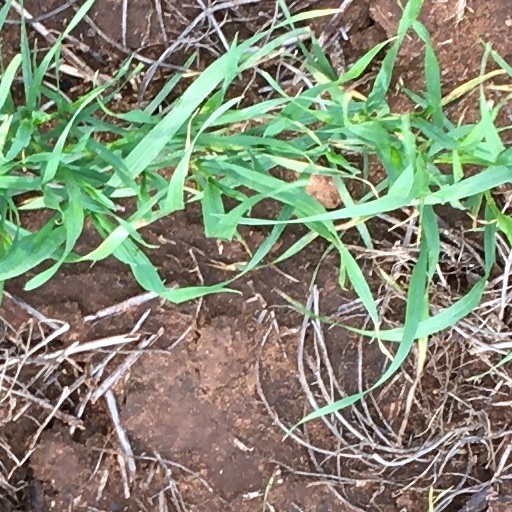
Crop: wheat